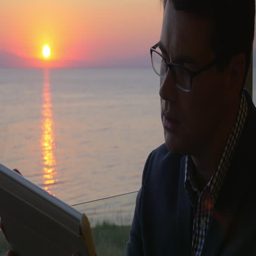
slow motion of a young businessman using tablet pc and smoking while sitting at the balcony with view to the sea and sunset